Prathyartha

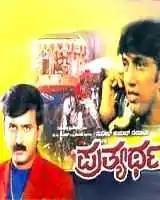
VCD cover

Prathyartha is a 1999 Kannada suspense-thriller film directed by Sunil Kumar Desai featuring Ramesh Aravind, Raghuvaran, Girish Karnad and Sudeep in the lead roles. The film features background score composed by Ilaiyaraaja. The concept of this movie is based on the 1995 movie "Nick of Time".